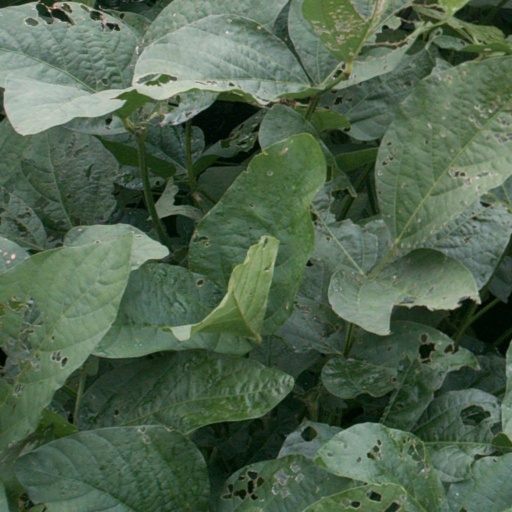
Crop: soybean